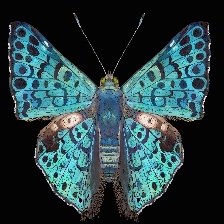
Species: GLITTERING SAPPHIRE